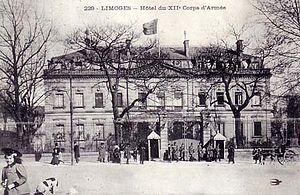
Quartier général du 12e corps d'armée (Limoges)
Le 12ᵉ corps d'armée est un corps d'armée de l'armée de terre française. Il rassemblait les unités de la 12ᵉ région militaire qui comprenait les départements de la Haute-Vienne, de la Corrèze, de la Creuse, de la Dordogne et de la Charente. Son quartier général était situé à Limoges.